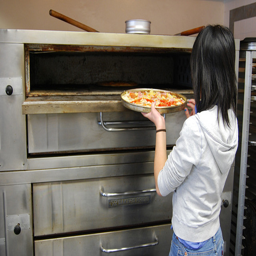
a woman putting a pizza in the oven to bake
A woman putting a pizza in an industrial sized pizza oven
A woman puts a pizza in an oven.
A pizza being put in a oven by a girl.
A woman putting a pizza into an oven.